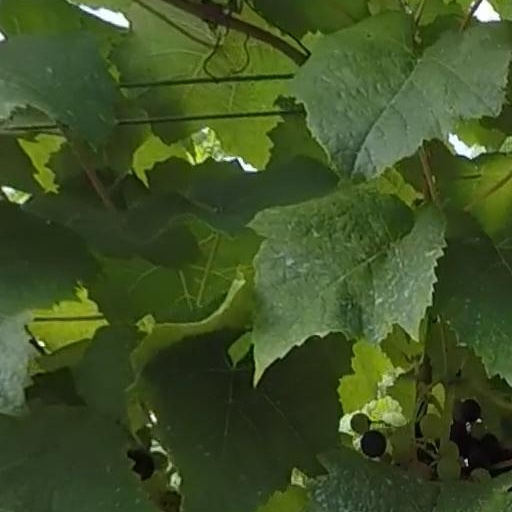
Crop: grape